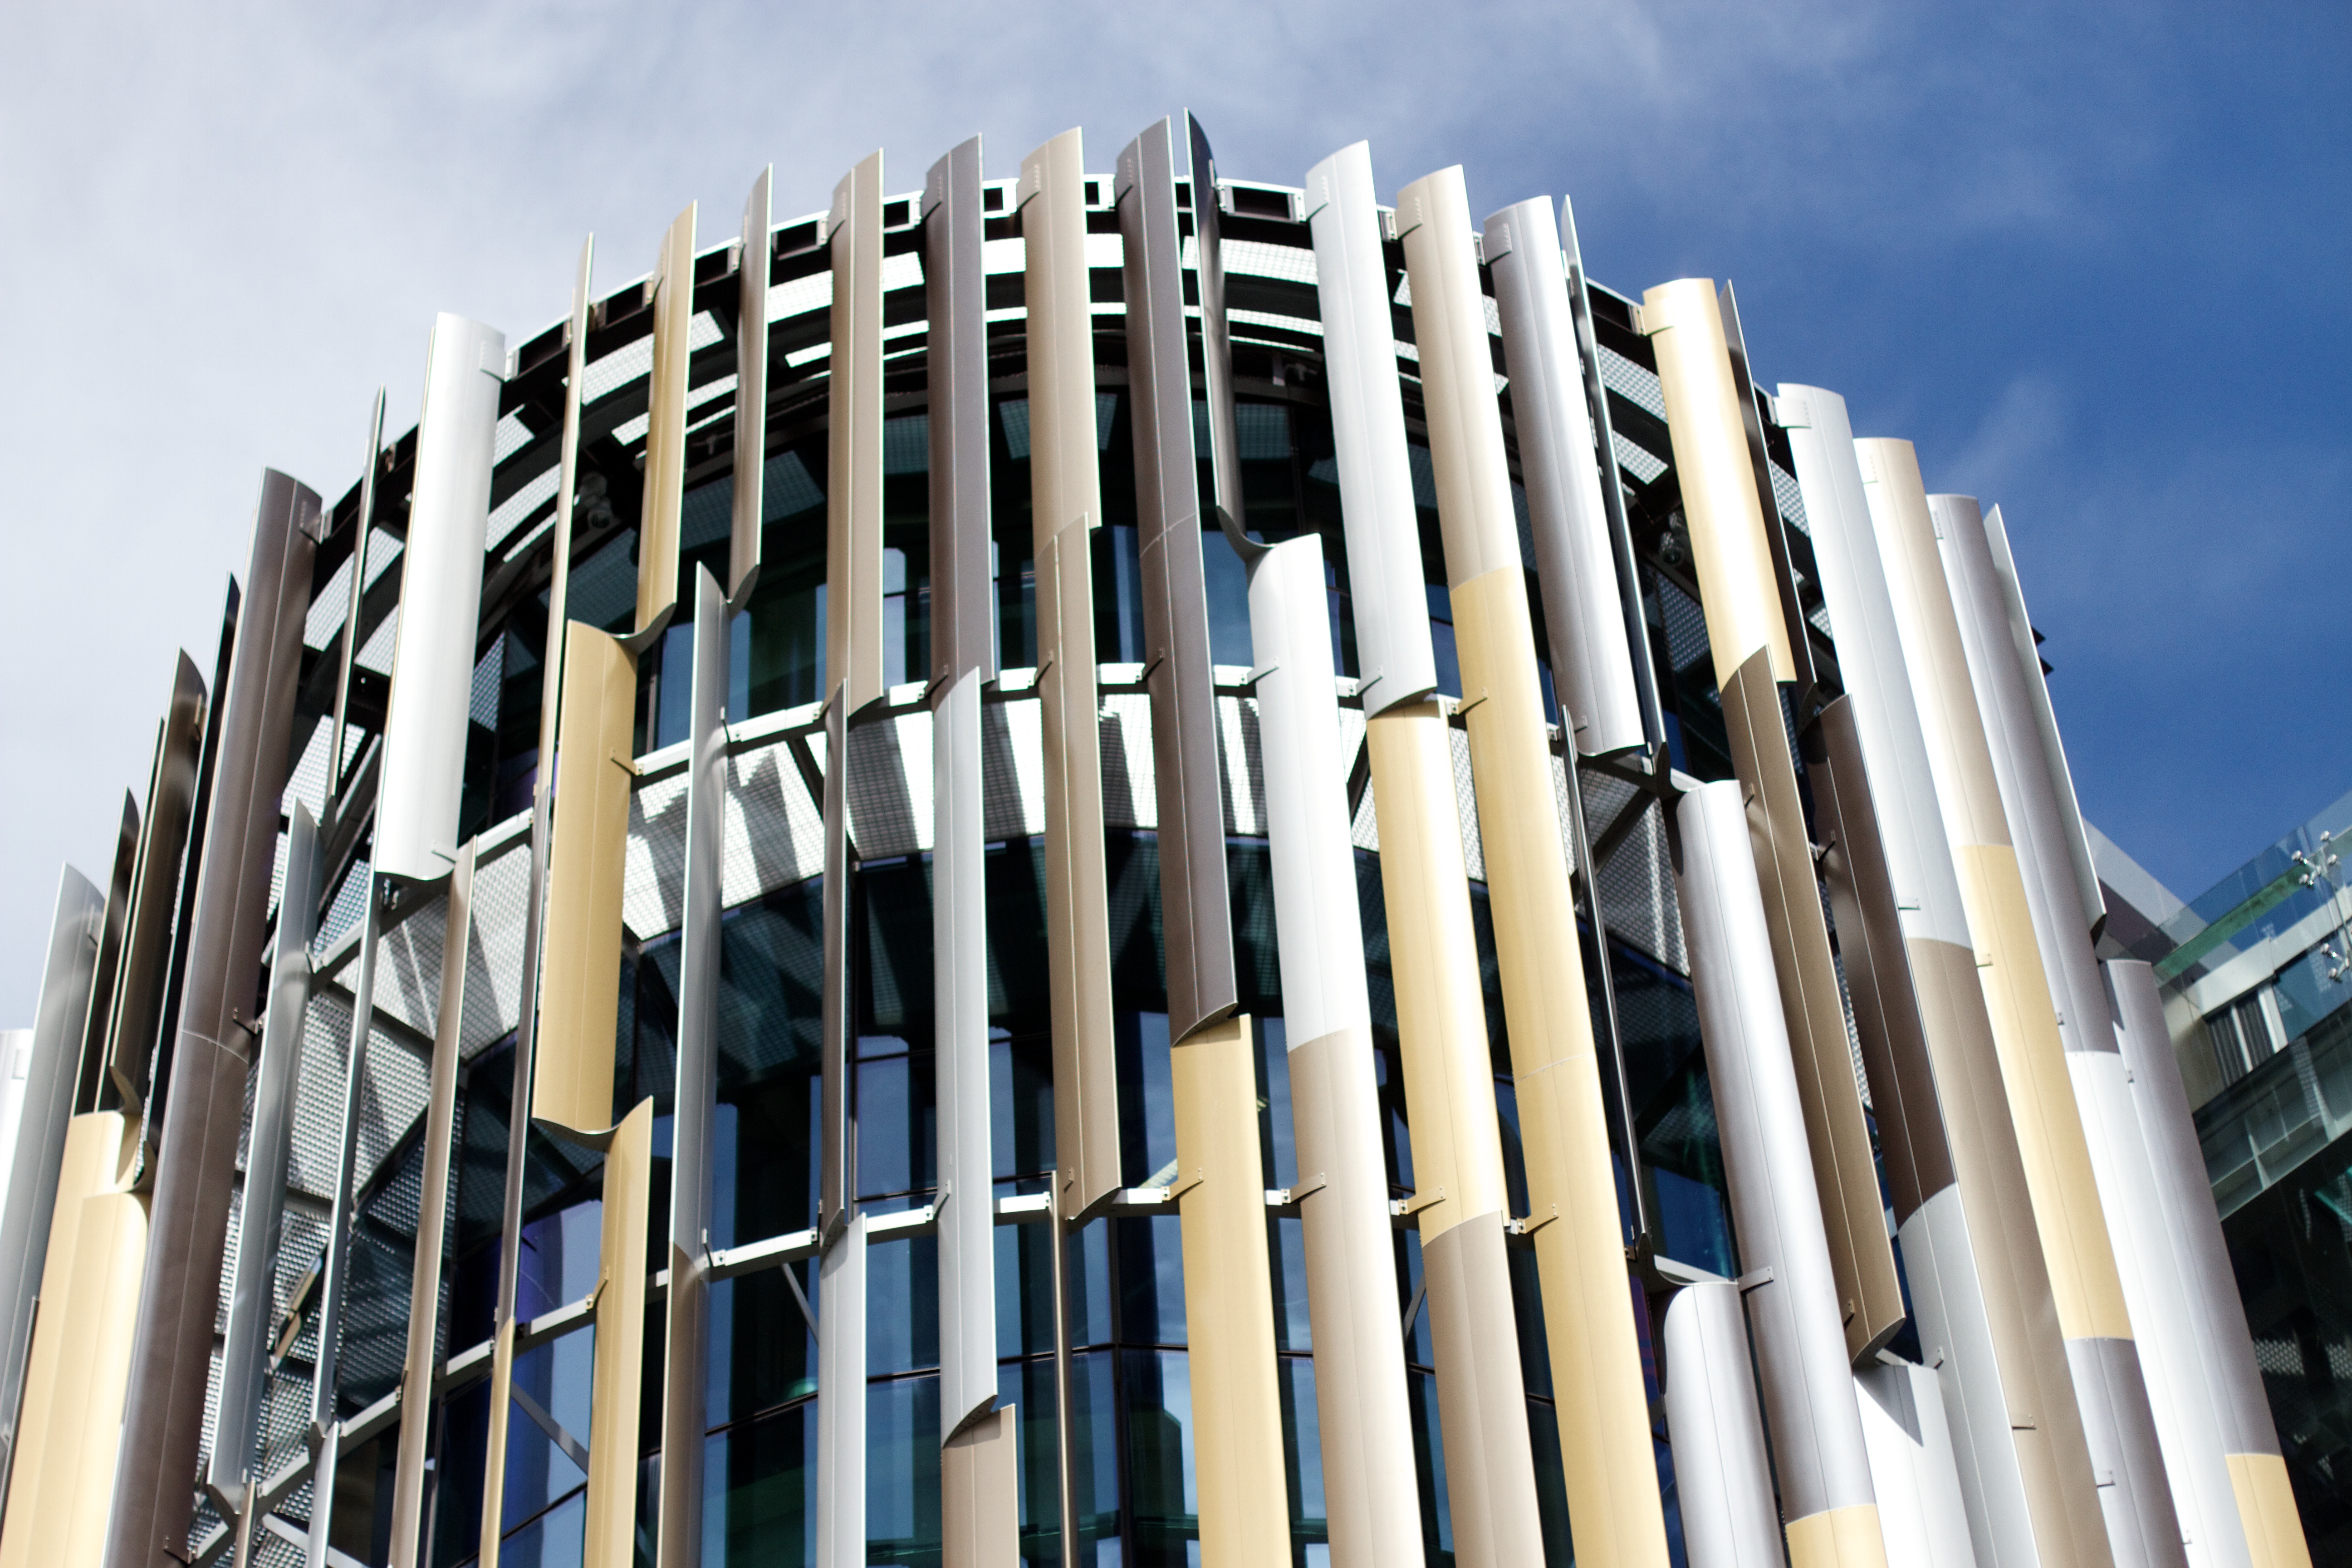
architecture, building, skyscraper, downtown, landmark, facade, tower block, headquarters, metropolis, urban area, brutalist architecture